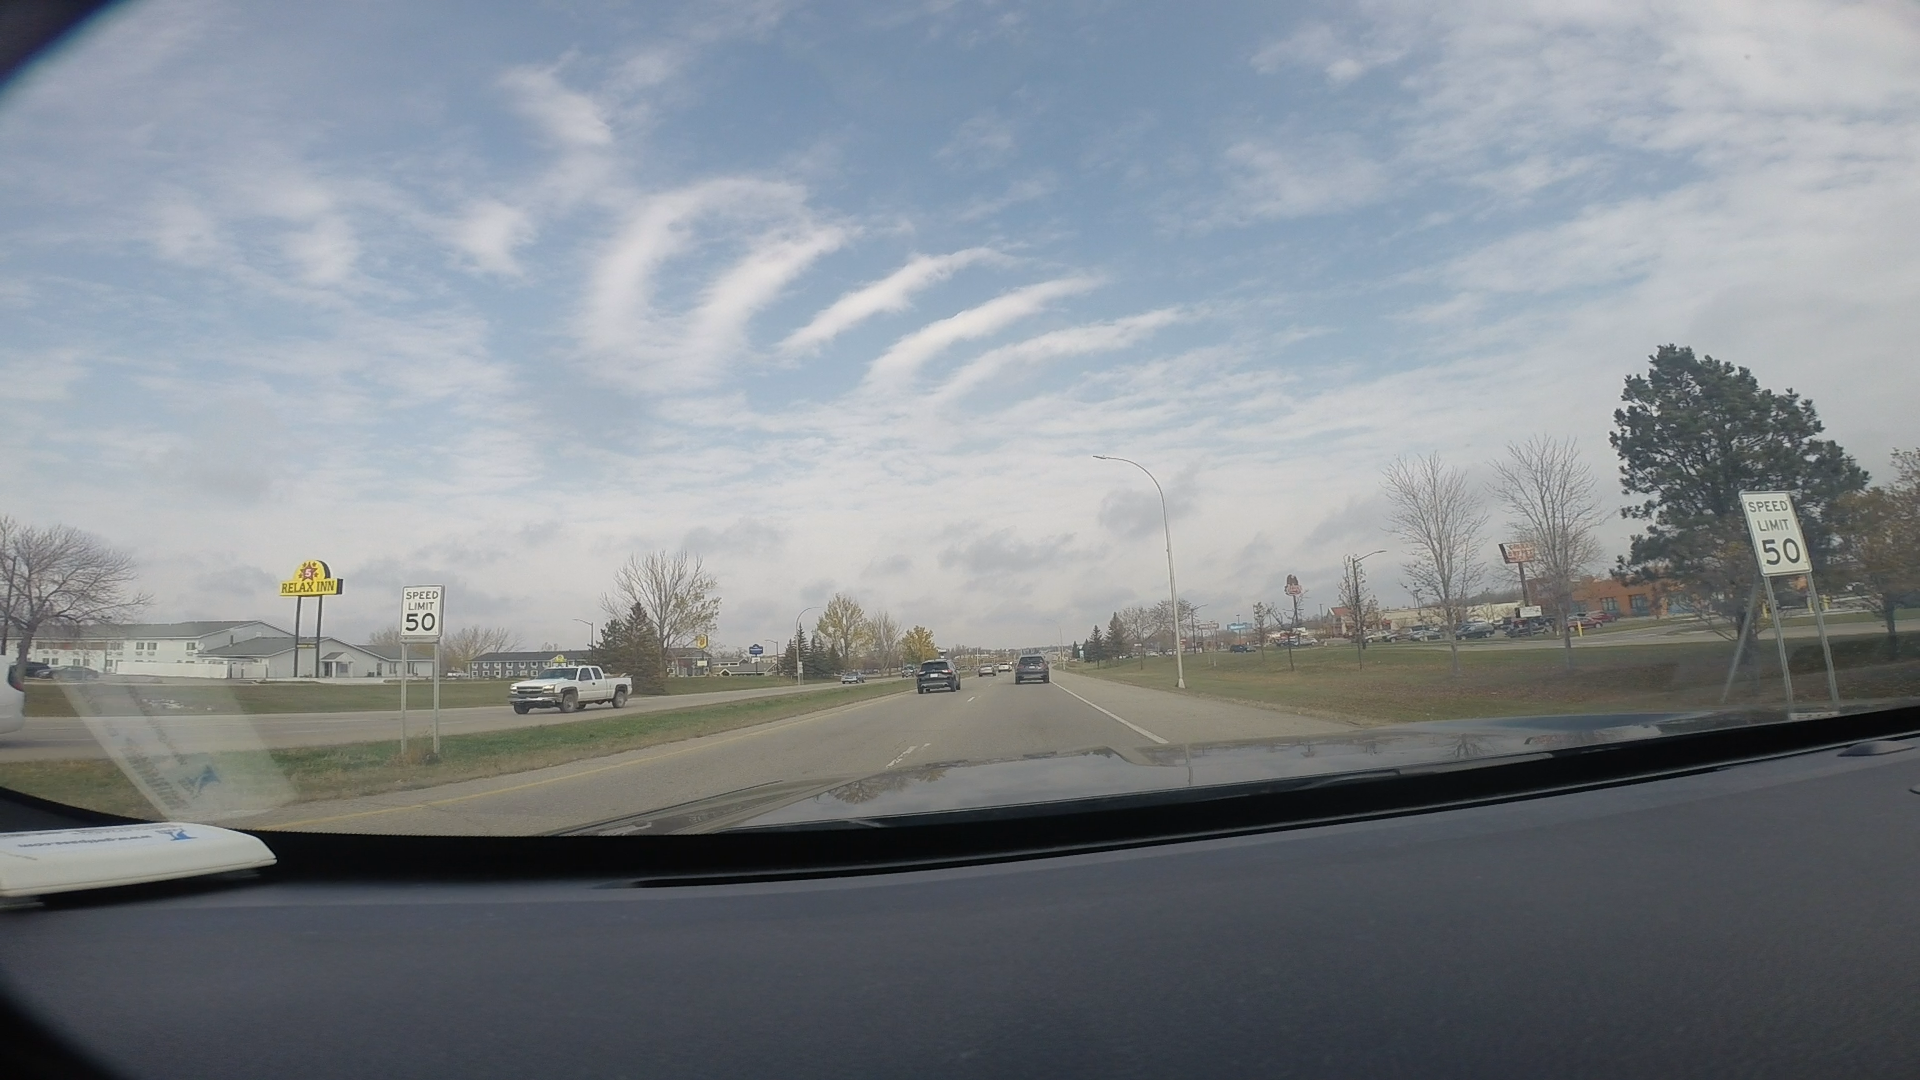
Speed limit sign label: mph50